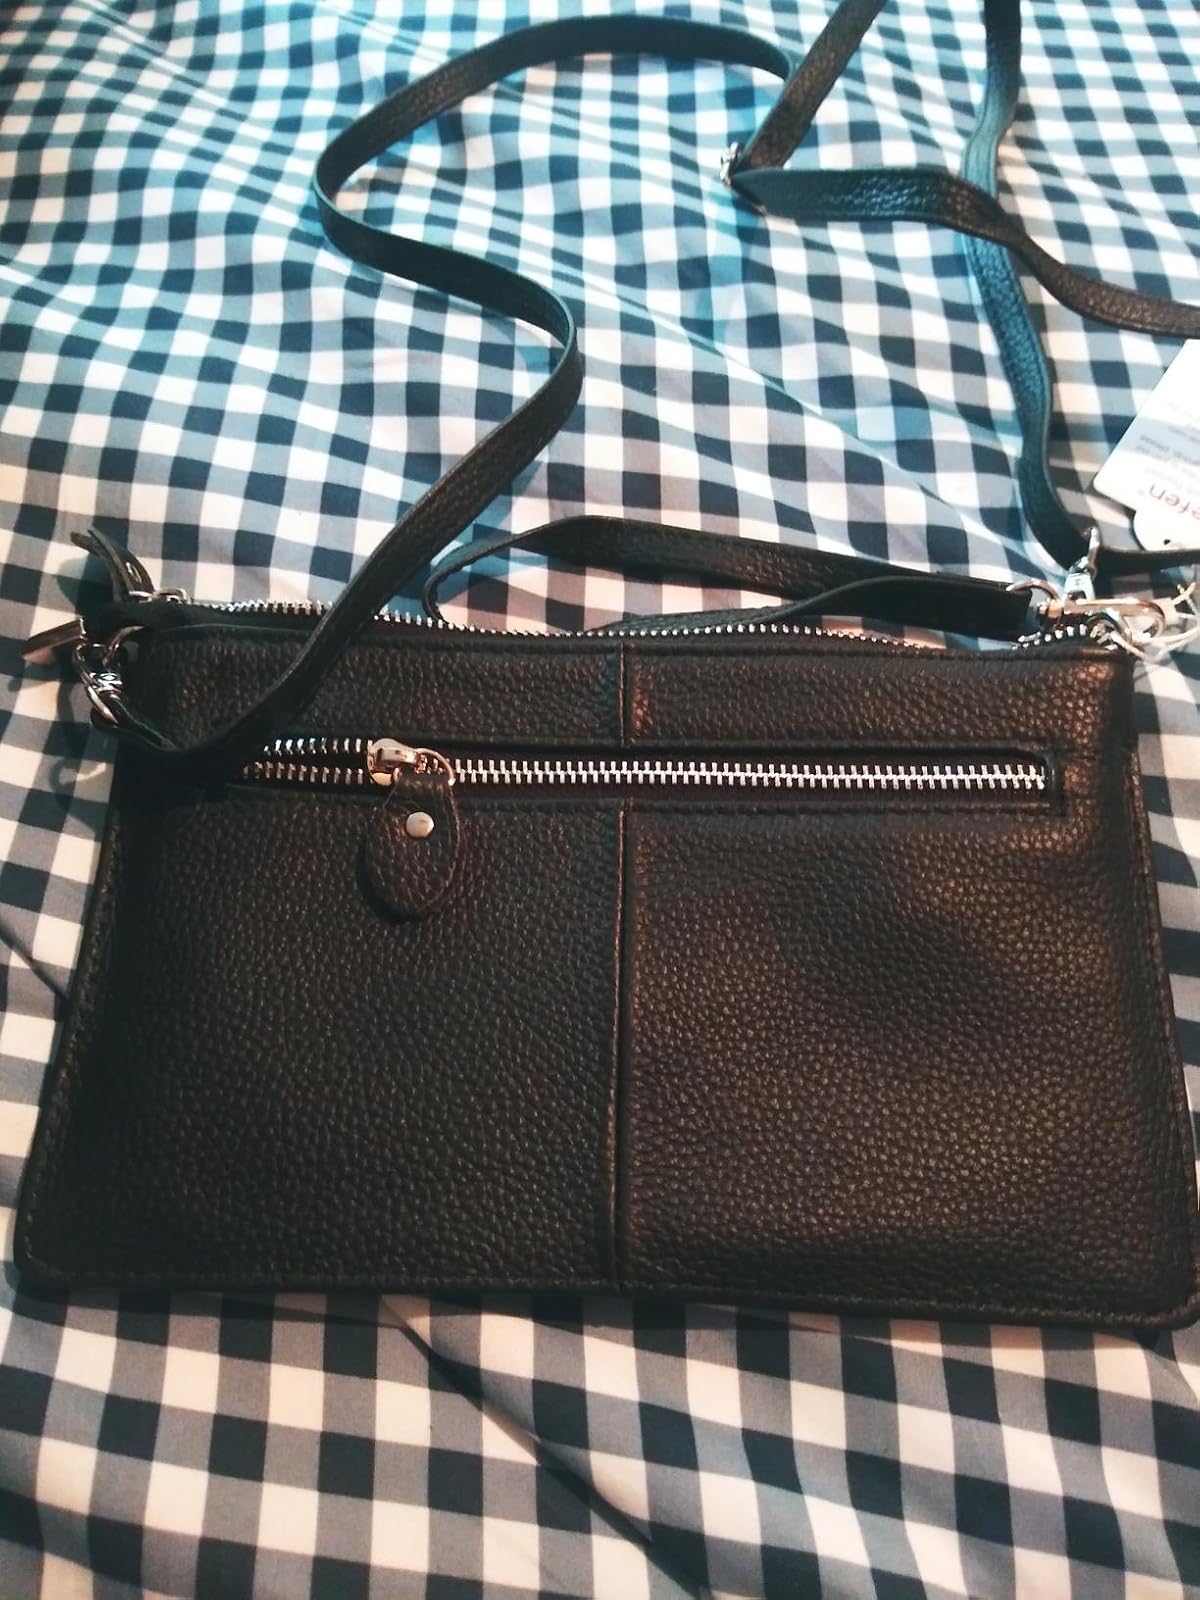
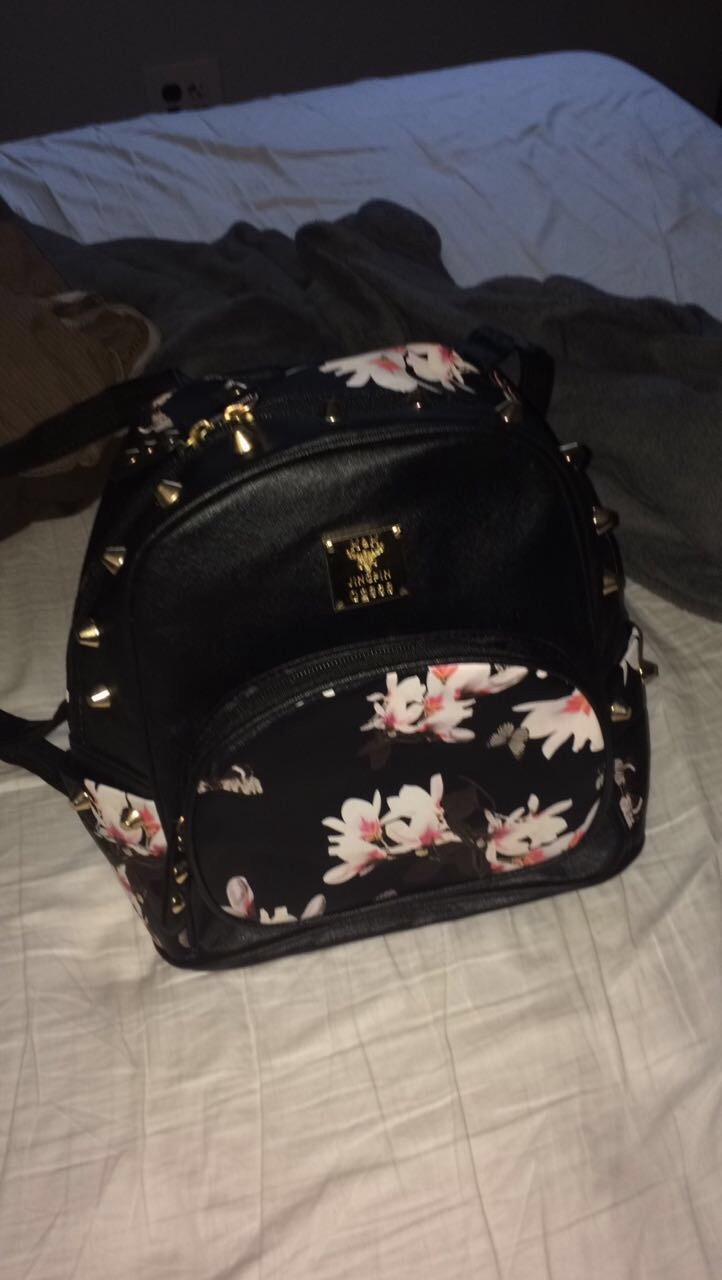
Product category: accessories_handbag
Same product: no